Geography of Odisha

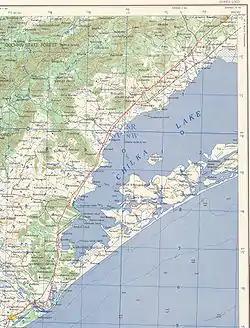
Map of the coastline around Chilka Lake

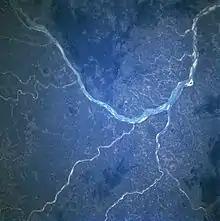
Satellite view of the Mahanadi River near Subarnapur, in Subarnapur district of Odisha. Here the Mahanadi curves around the Garhjat Hills before entering the Utkal Plains.

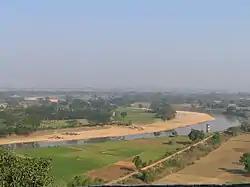
View of the banks of the Daya River from a top Dhauli Hills, the presumed venue of the Kalinga War.

Odisha (formerly known as Orissa) is one of the 28 states in the Republic of India. Odisha is located in the eastern part of the Indian peninsula and the Bay of Bengal lies to its East while Chhattisgarh shares its border in the west and north-west. The state also shares geographic boundaries with West Bengal in the north-east, Jharkhand in the north and Andhra Pradesh in the south. The state is spread over an area of 1,55,707 km and extends for 700 km from north to south and 500 kilometres from east to west. Its coastline is 450 km long. The state is divided into 30 districts which are further subdivided into 314 blocks called tahasil.